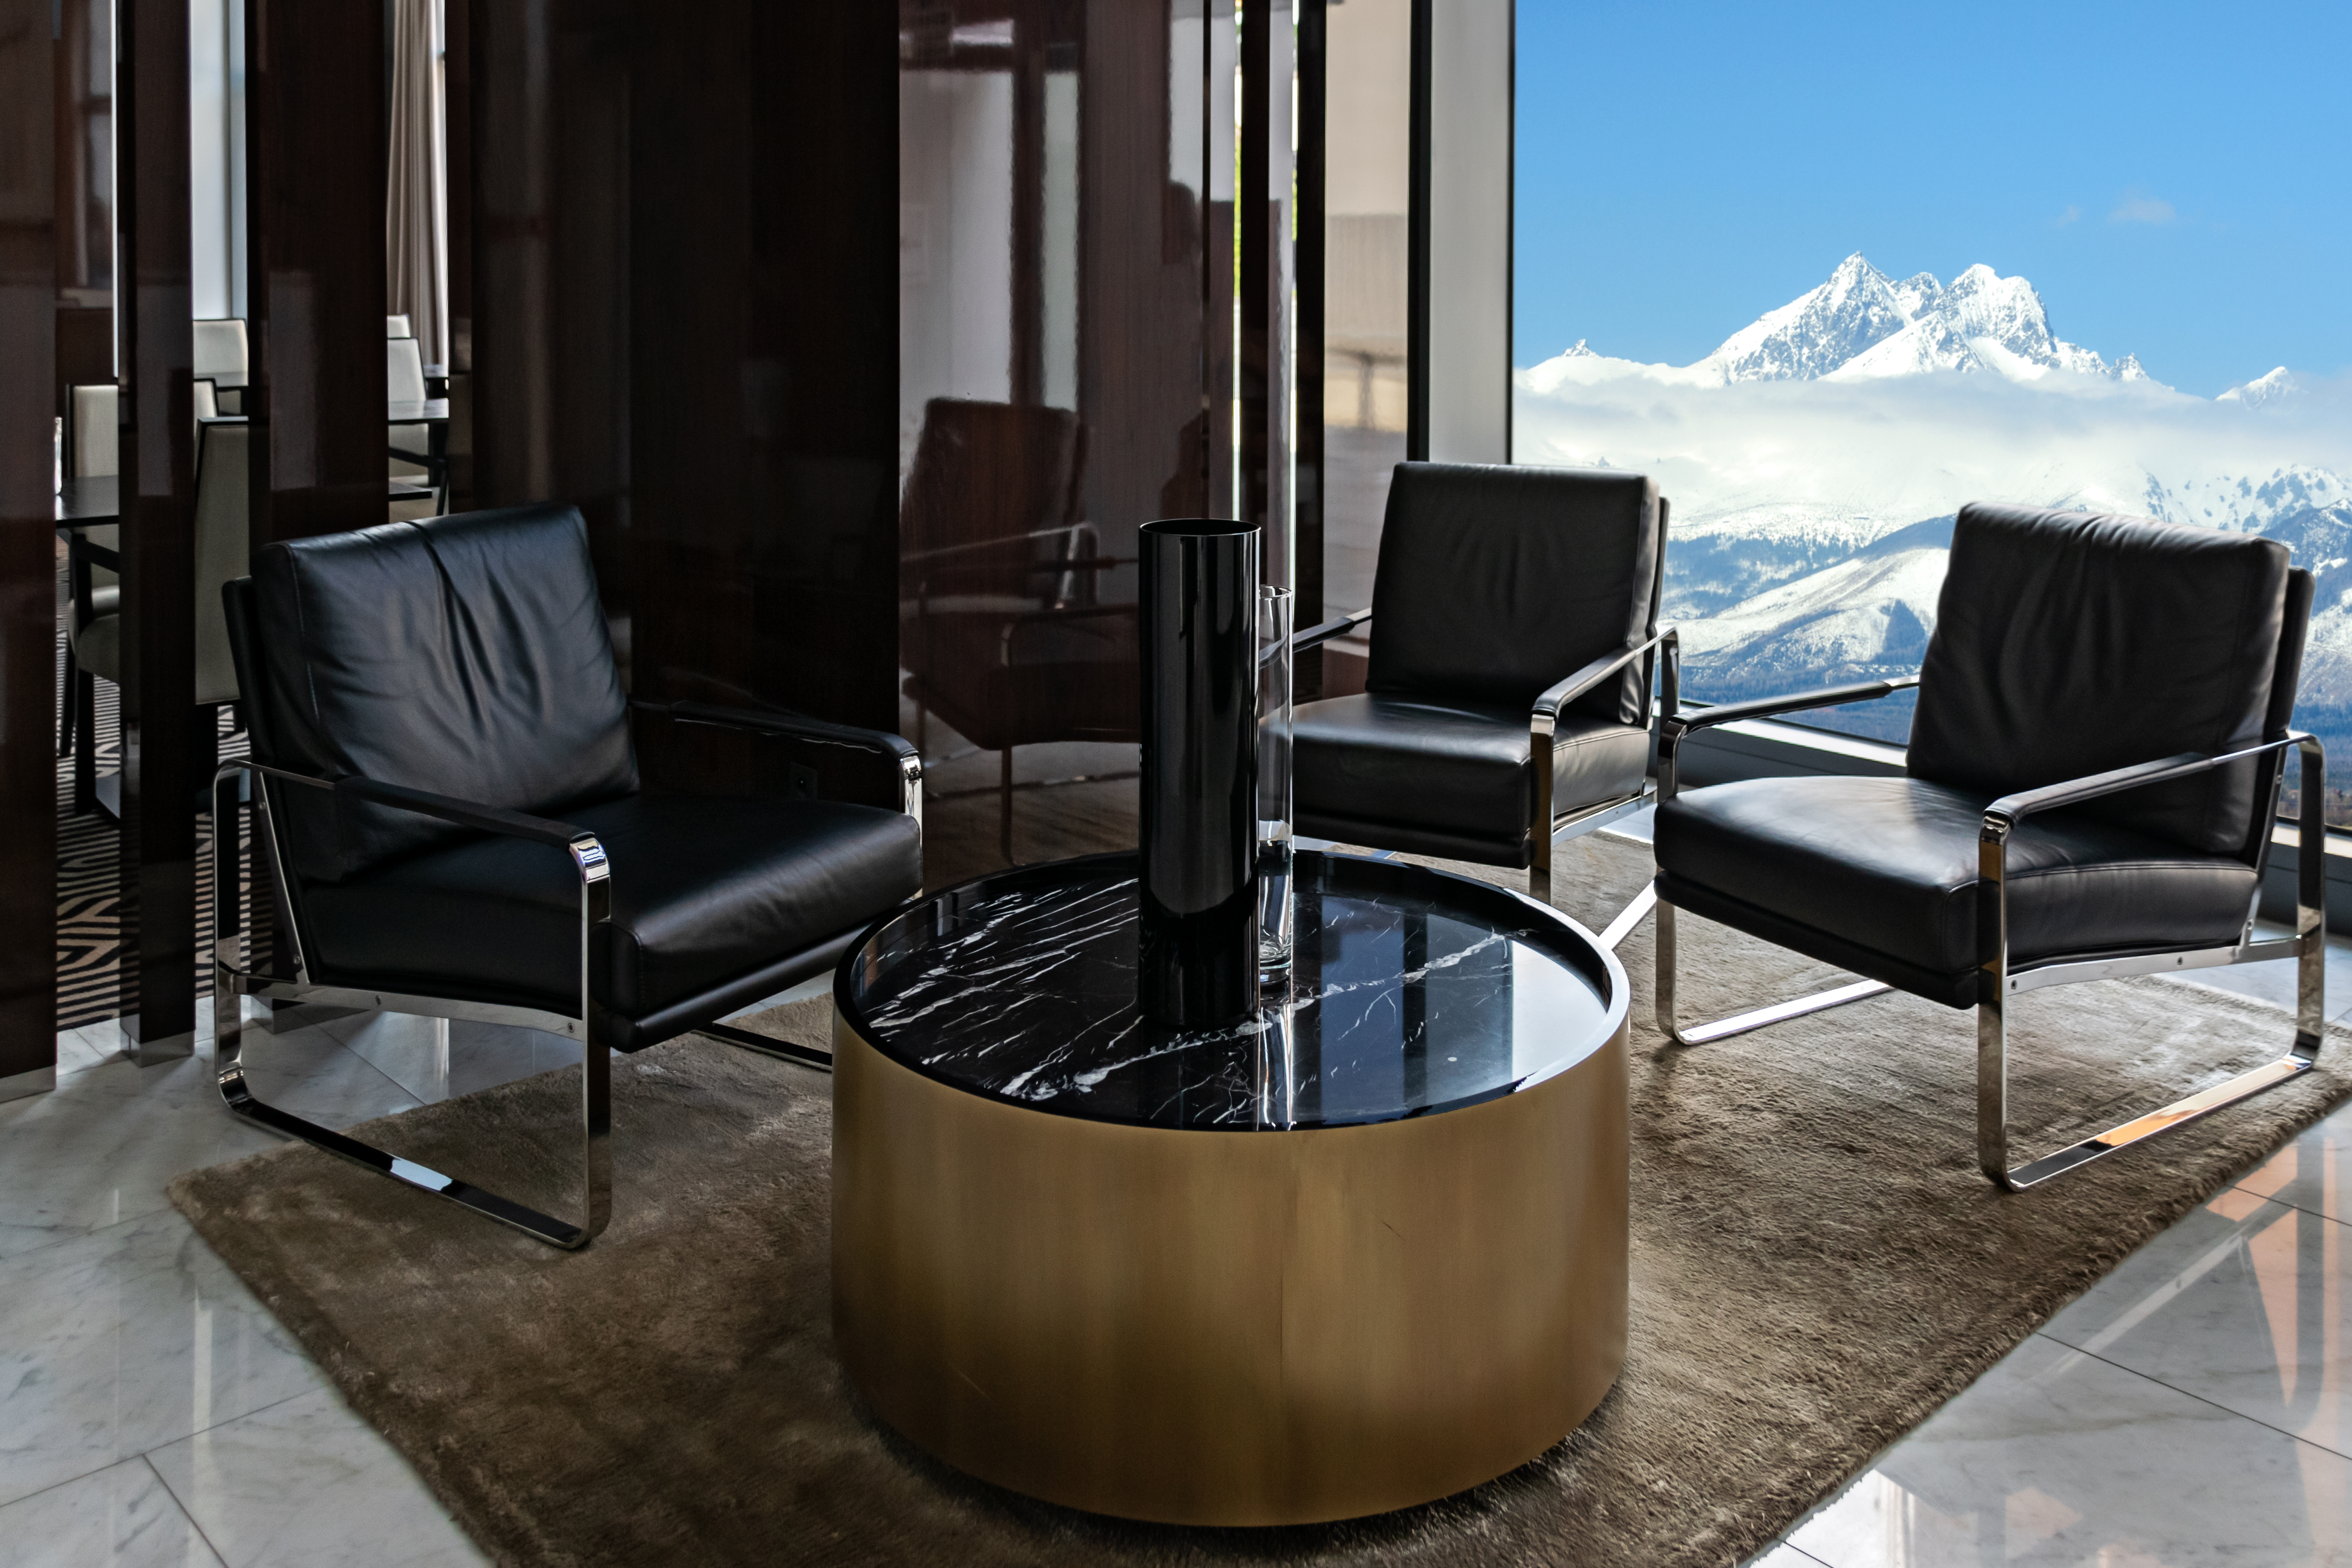
apartment, furnishings, hotel, condo, vacation, ski, winter, mountains, leisure, holidays, interior, luxury, furniture, property, sky, comfort, shade, living room, interior design, building, floor, flooring, couch, wood, real estate, lamp, armrest, hardwood, ceiling, door, chair, coffee table, room, city, home, glass, daylighting, cloud, studio couch, luxury vehicle, automotive exterior, wood flooring, condominium